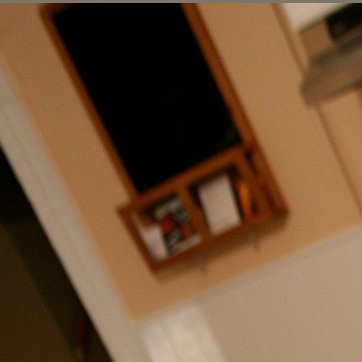
Material: plastic